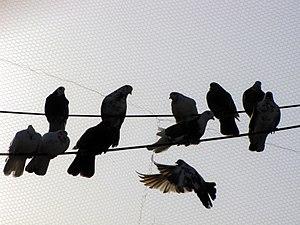
Les Columbidae (ou columbidés en français) sont une famille d'oiseaux constituée d'une quarantaine de genres et d'un peu plus de 320 espèces existantes de pigeons et apparentés. Gaeilge: Is éan é an colm. Is baill d'fhine na Columbidae iad. 한국어: 비둘기는 비둘기과를 이루는 308종의 새들의 총칭이다. हिन्दी: कबूतर पूरे विश्व में पाये जाने वाला पक्षी है। यह एक नियततापी, उड़ने वाला पक्षी है जिसका शरीर परों से ढँका रहता है। Italiano: I Columbidi (Columbidae Illiger, 1811) sono una famiglia di uccelli che comprende oltre 300 specie. עברית: יוניים (שם מדעי: Columbidae) היא משפחה של עופות, היחידה בסדרת היונאים (שם מדעי: Columbiformes).